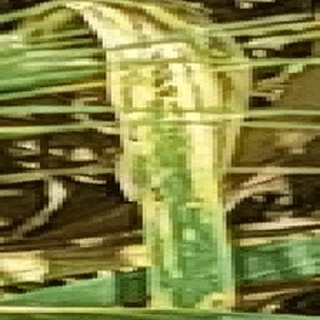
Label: wheat_yellow_rust